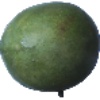
Label: mango